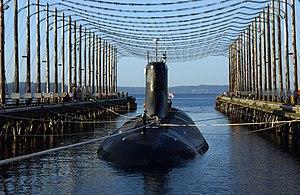
La démagnétisation est l'annulation de l'induction magnétique au sein d'un matériau.
La base navale Kitsap est une base de l'US Navy située sur la péninsule de Kitsap dans l'état de Washington. Elle a été créée en 2004 avec la fusion de l'ancienne station navale de Bremerton et de la base sous-marine de Bangor. Située sur la côte-ouest, elle fait partie des deux seules bases sous-marines américaines de sous-marin nucléaire lanceur d'engins actives dans les années 2010 avec la base navale de Kings Bay, située, elle, sur la côte est des États-Unis.
L'expérience de Philadelphie est une prétendue expérience militaire américaine qui aurait eu lieu dans les chantiers navals de Philadelphie aux alentours du 23 octobre 1943.